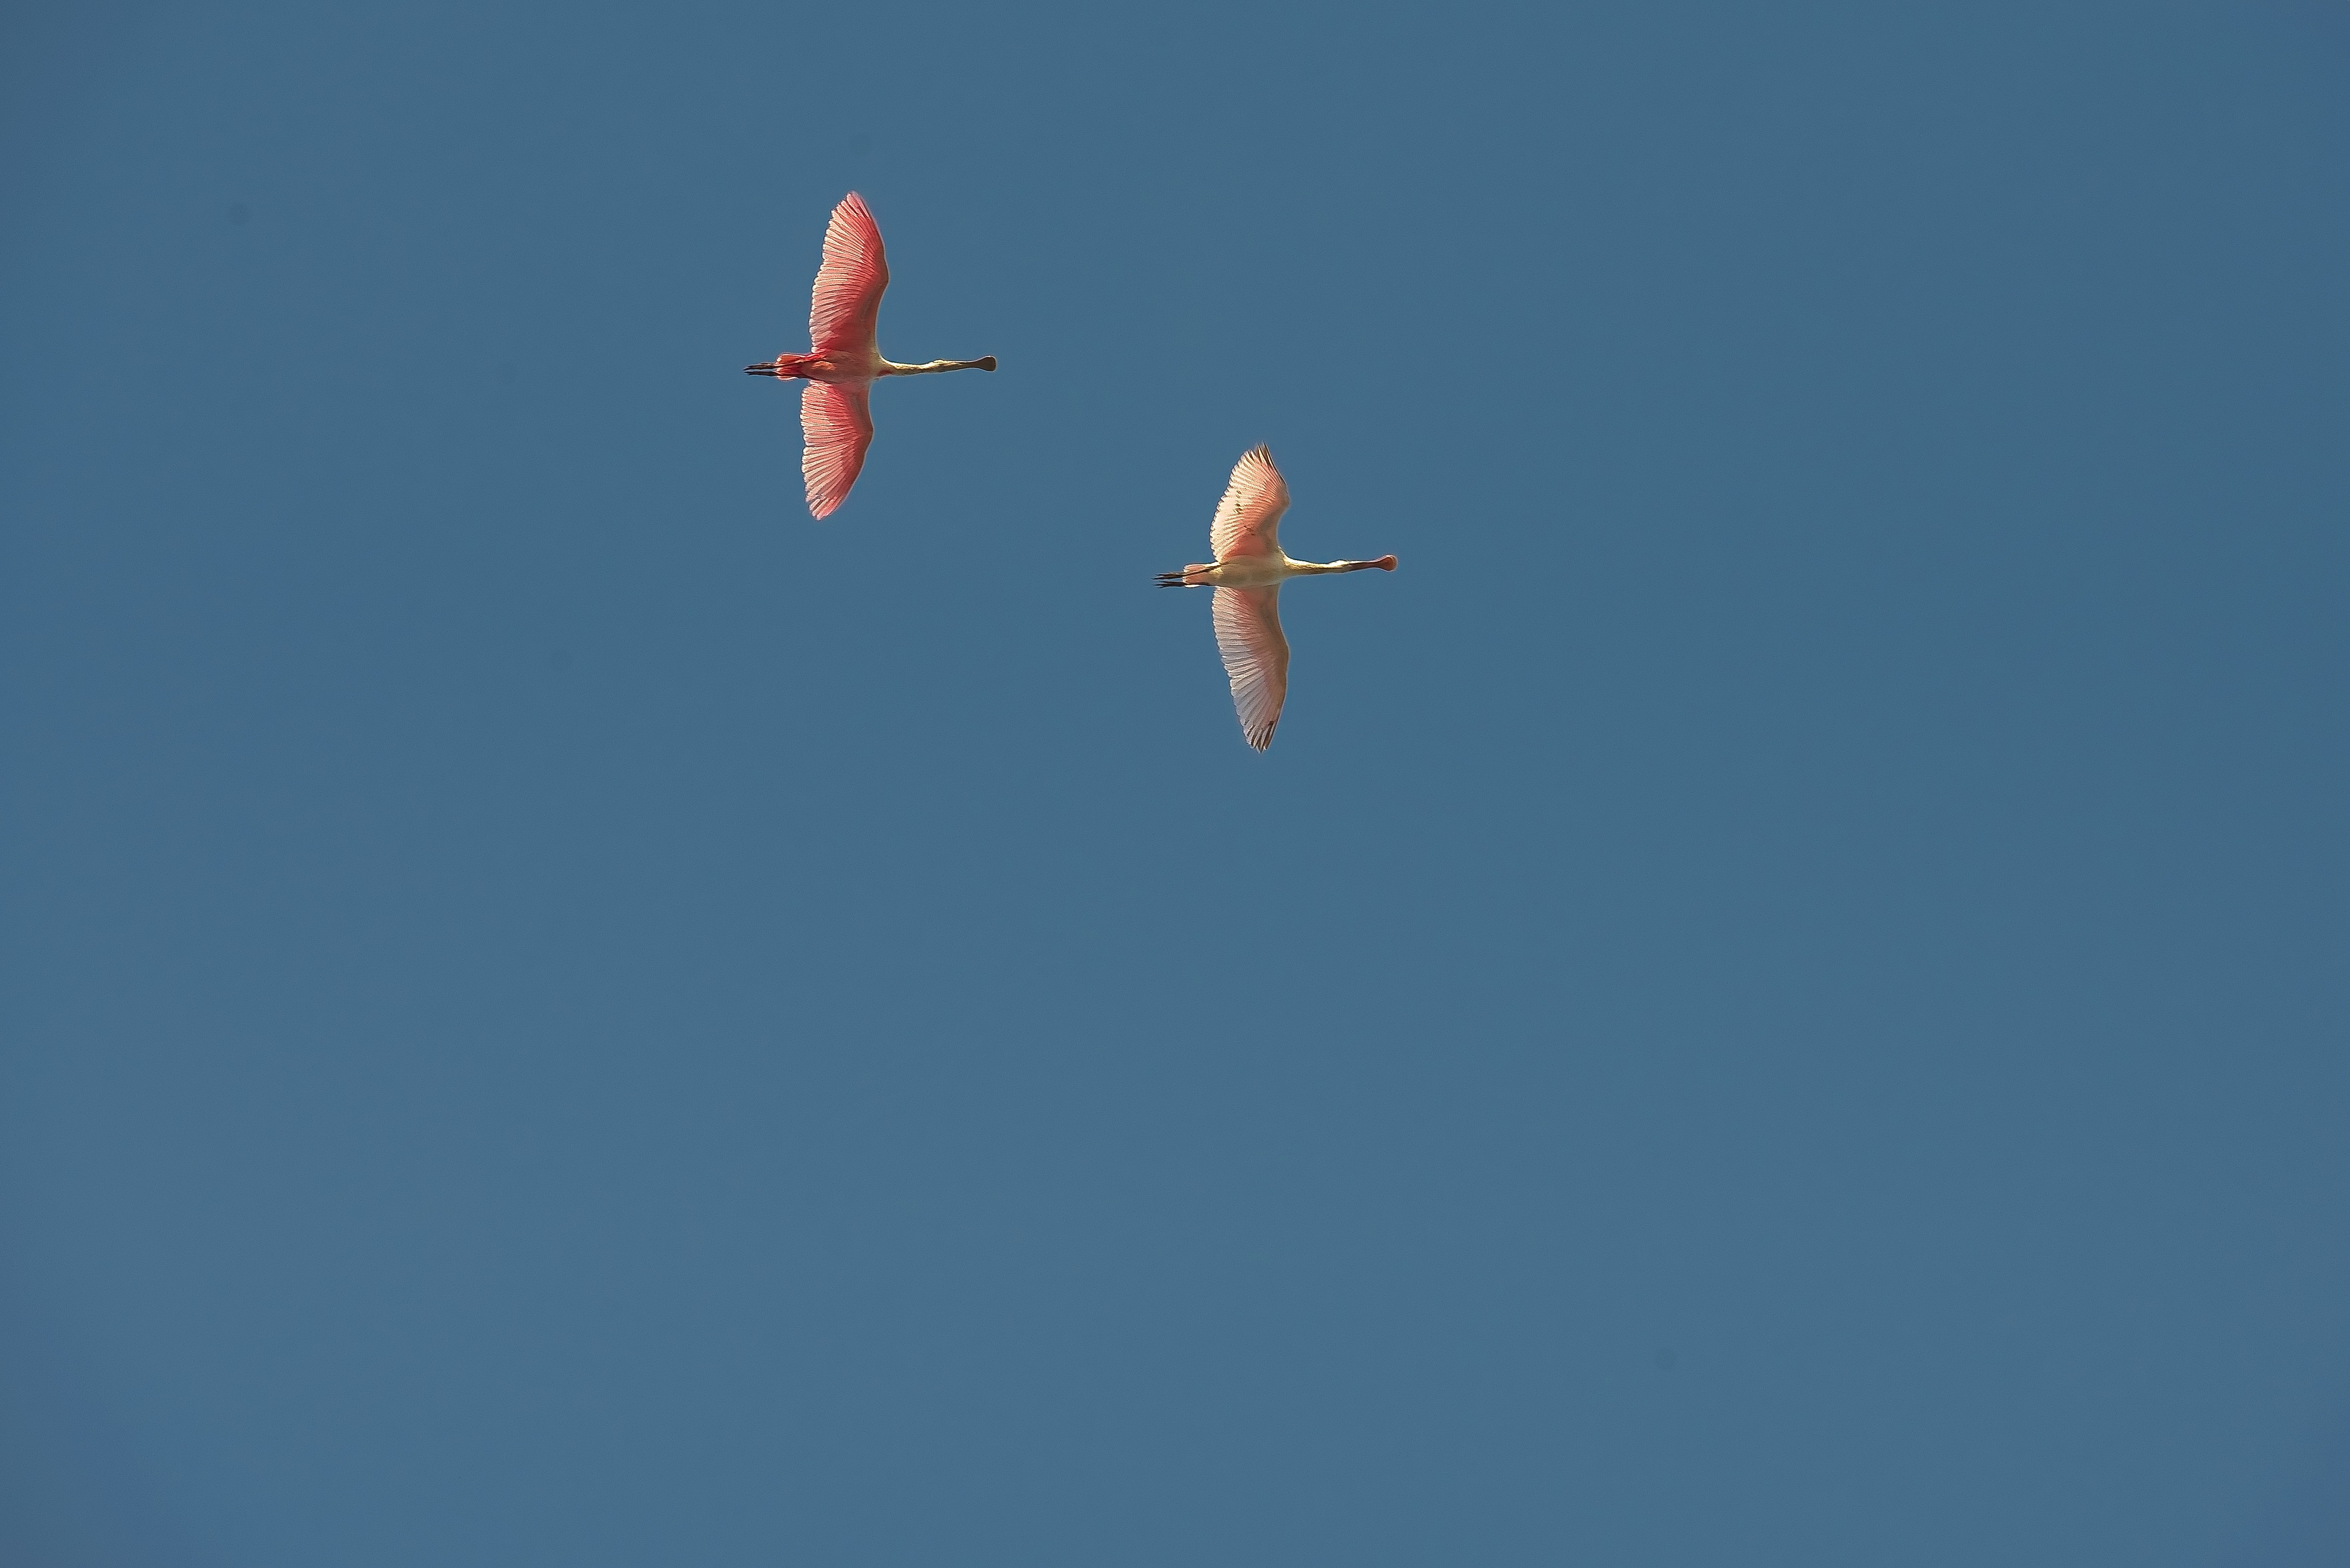
bird, wing, sky, seabird, flying, fly, airplane, wildlife, flight, blue, freedom, flying bird, birds, drawing, atmosphere of earth